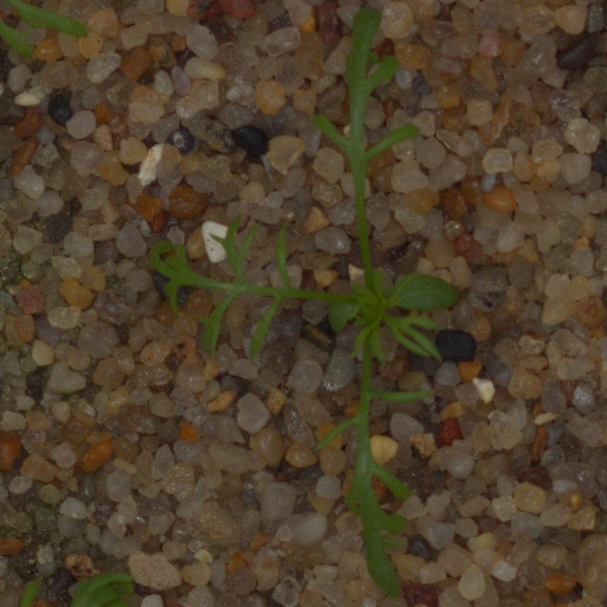
Label: scentless_mayweed